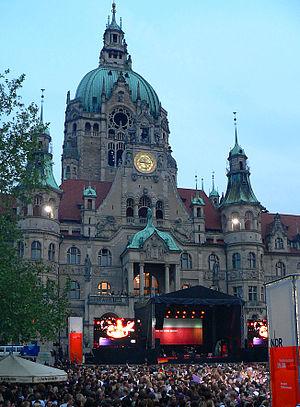
Le Concours Eurovision de la chanson 2010 a été la cinquante-cinquième édition du concours. Il s'est déroulé les mardi 25, jeudi 27 et samedi 29 mai 2010, à Bærum, dans la banlieue d'Oslo, en Norvège. Le slogan de cette édition est Share the Moment.